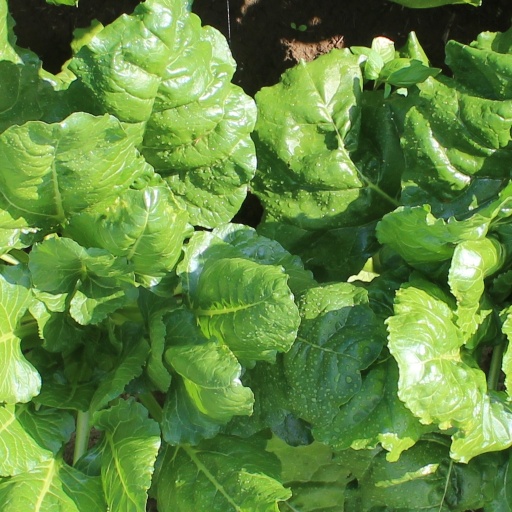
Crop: sugar beet